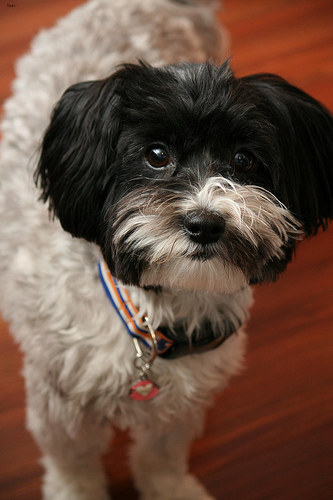
Animal: dog
Breed: havanese